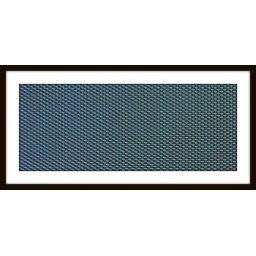
Zoomed in on my computer monitor. These are the pixels seen on a white image. I know, I'm a Geek!